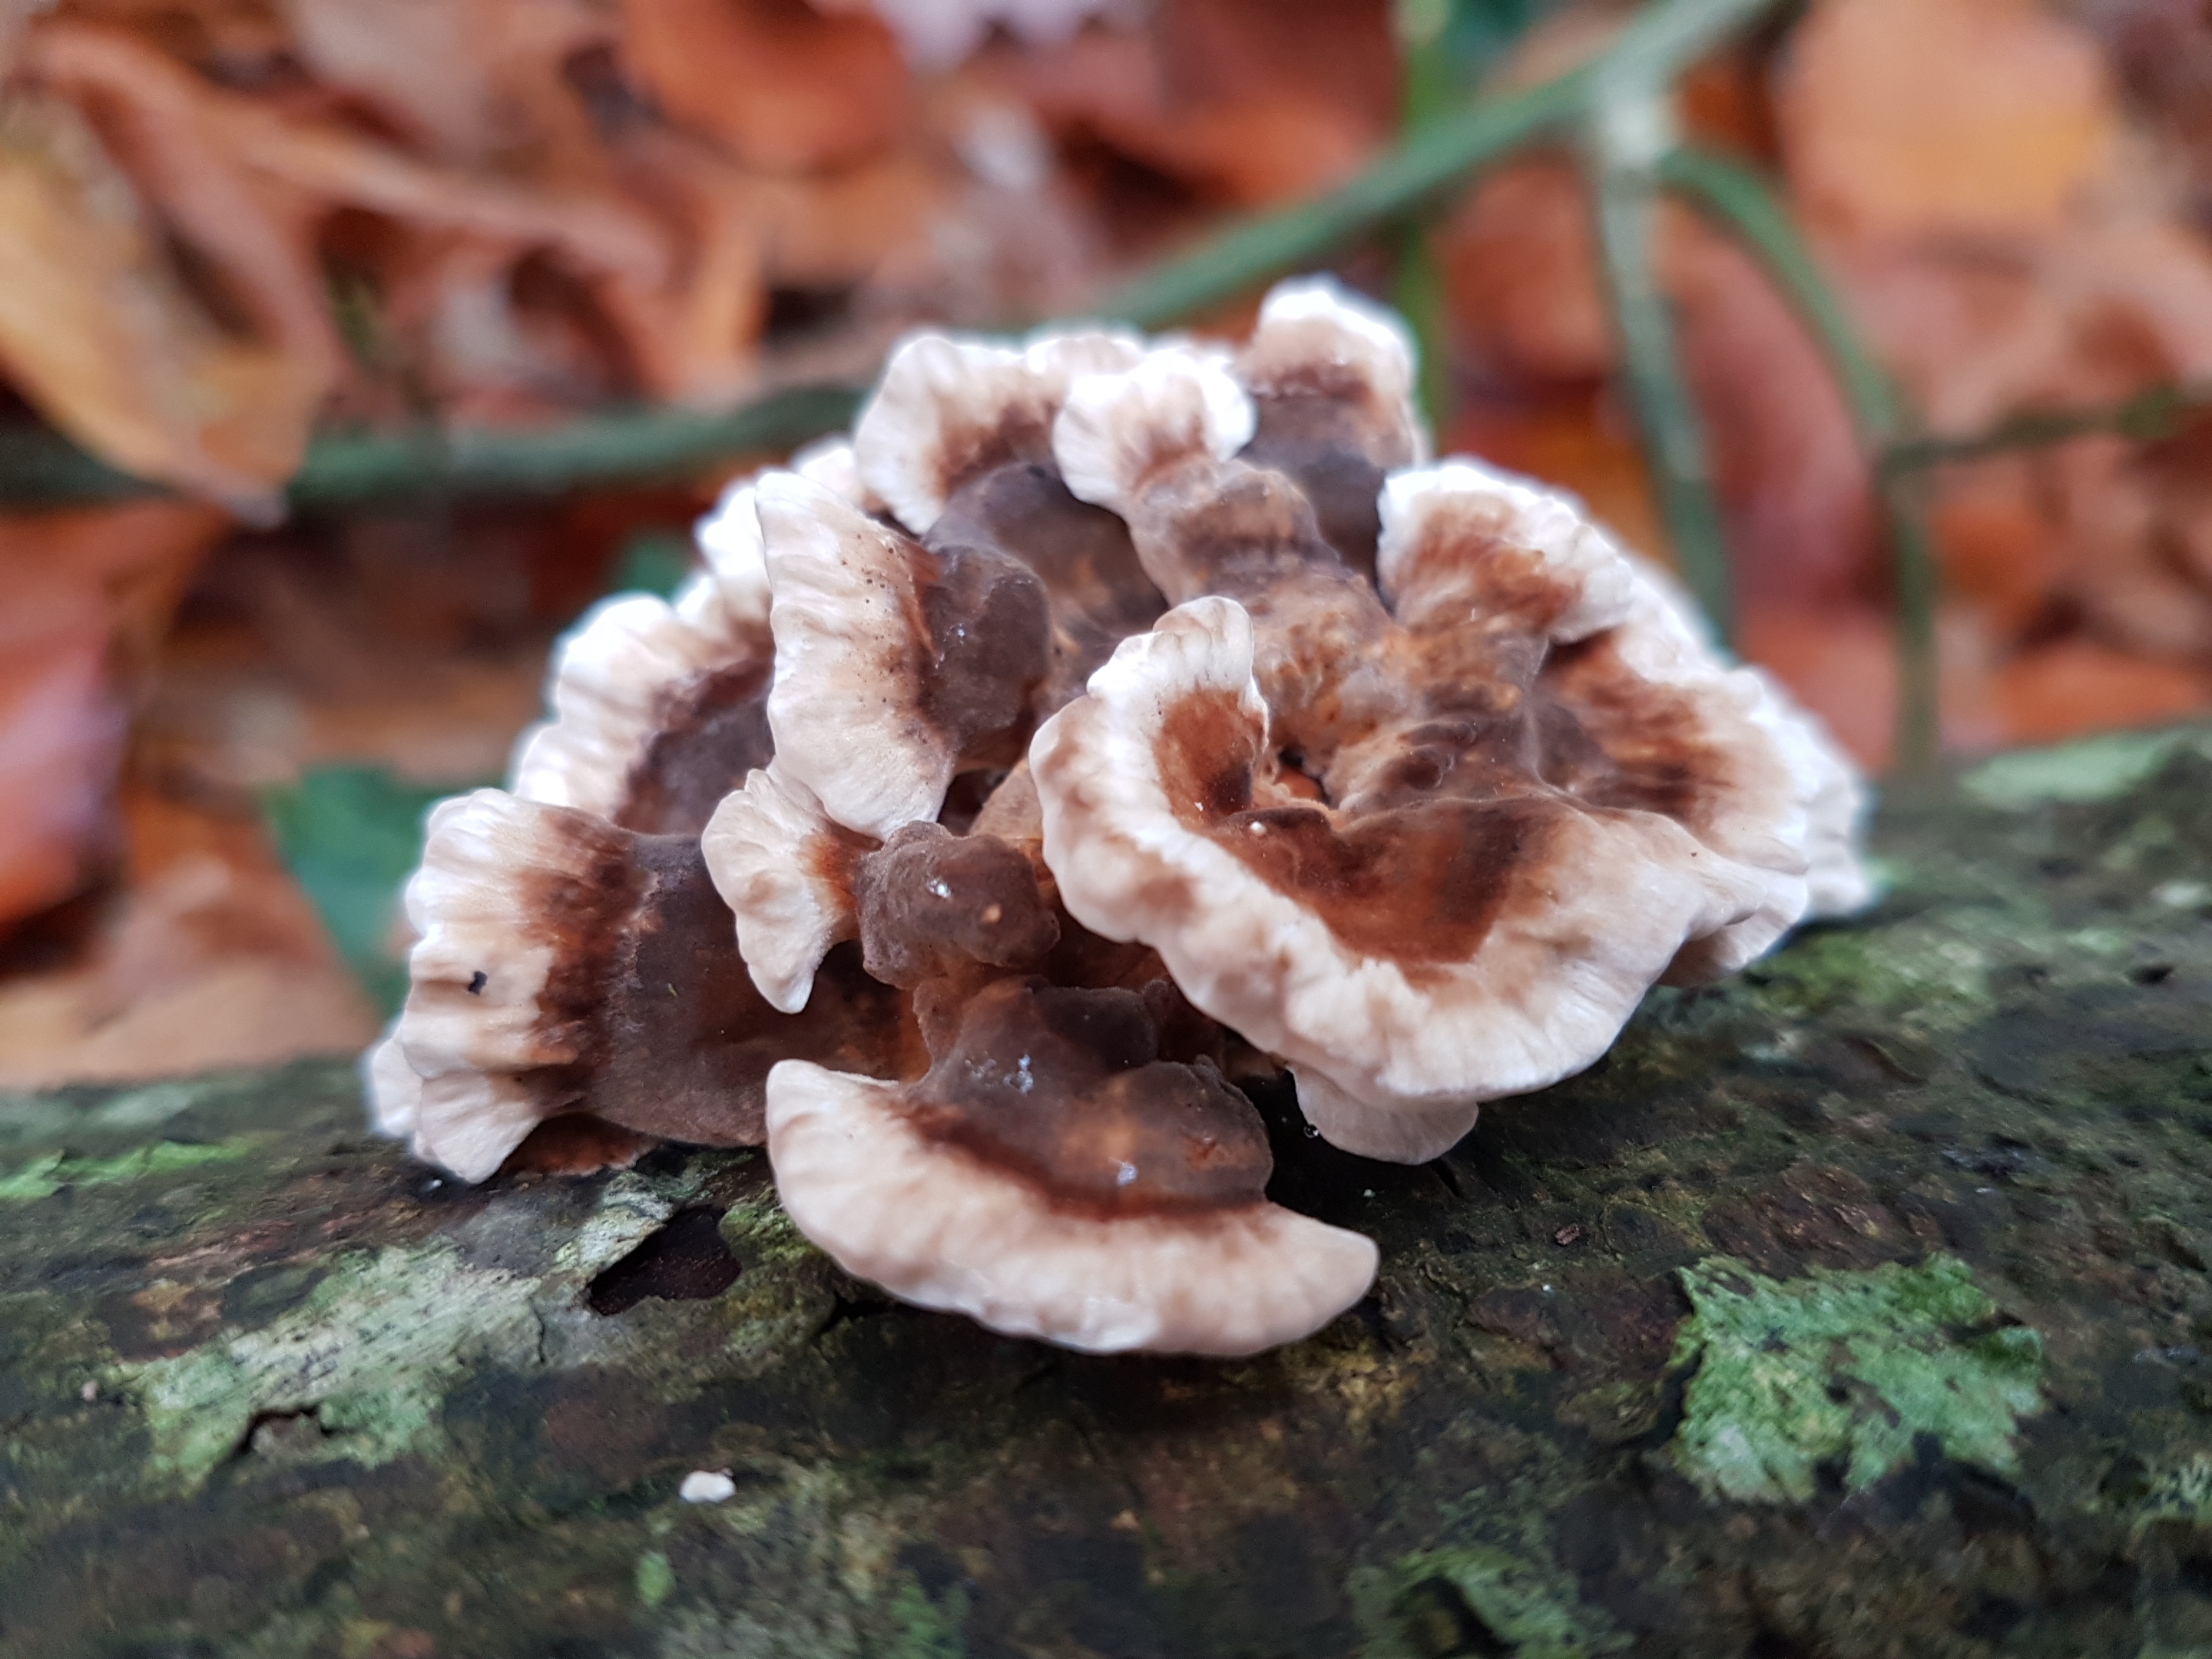
fungus, forest, creation, discinaceae, mushroom, pezizales, agaricomycetes, edible mushroom, medicinal mushroom, tremellomycetes, auriculariaceae, auriculariales